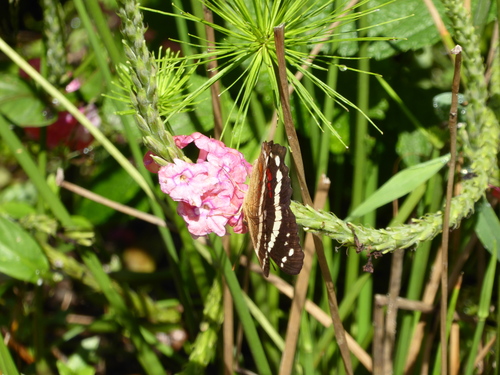
Scientific name: Anartia fatima
Common name: Banded peacock
Family: Nymphalidae
Order: Lepidoptera
Pollinator type: Primary pollinator
Habitat: Open areas and gardens
Geographic range: South America
Conservation status: Least Concern